Outlaw Rule

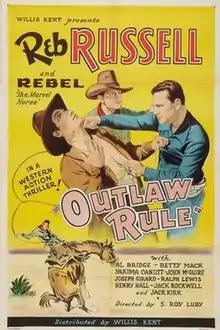

Outlaw Rule is a 1935 American Western film directed by S. Roy Luby and starring Reb Russell, Betty Mack and Al Bridge.